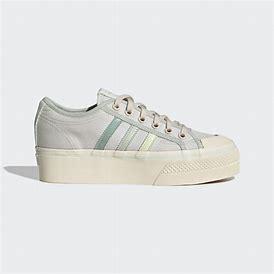
Brand: Adidas
Model: Nizza Platform